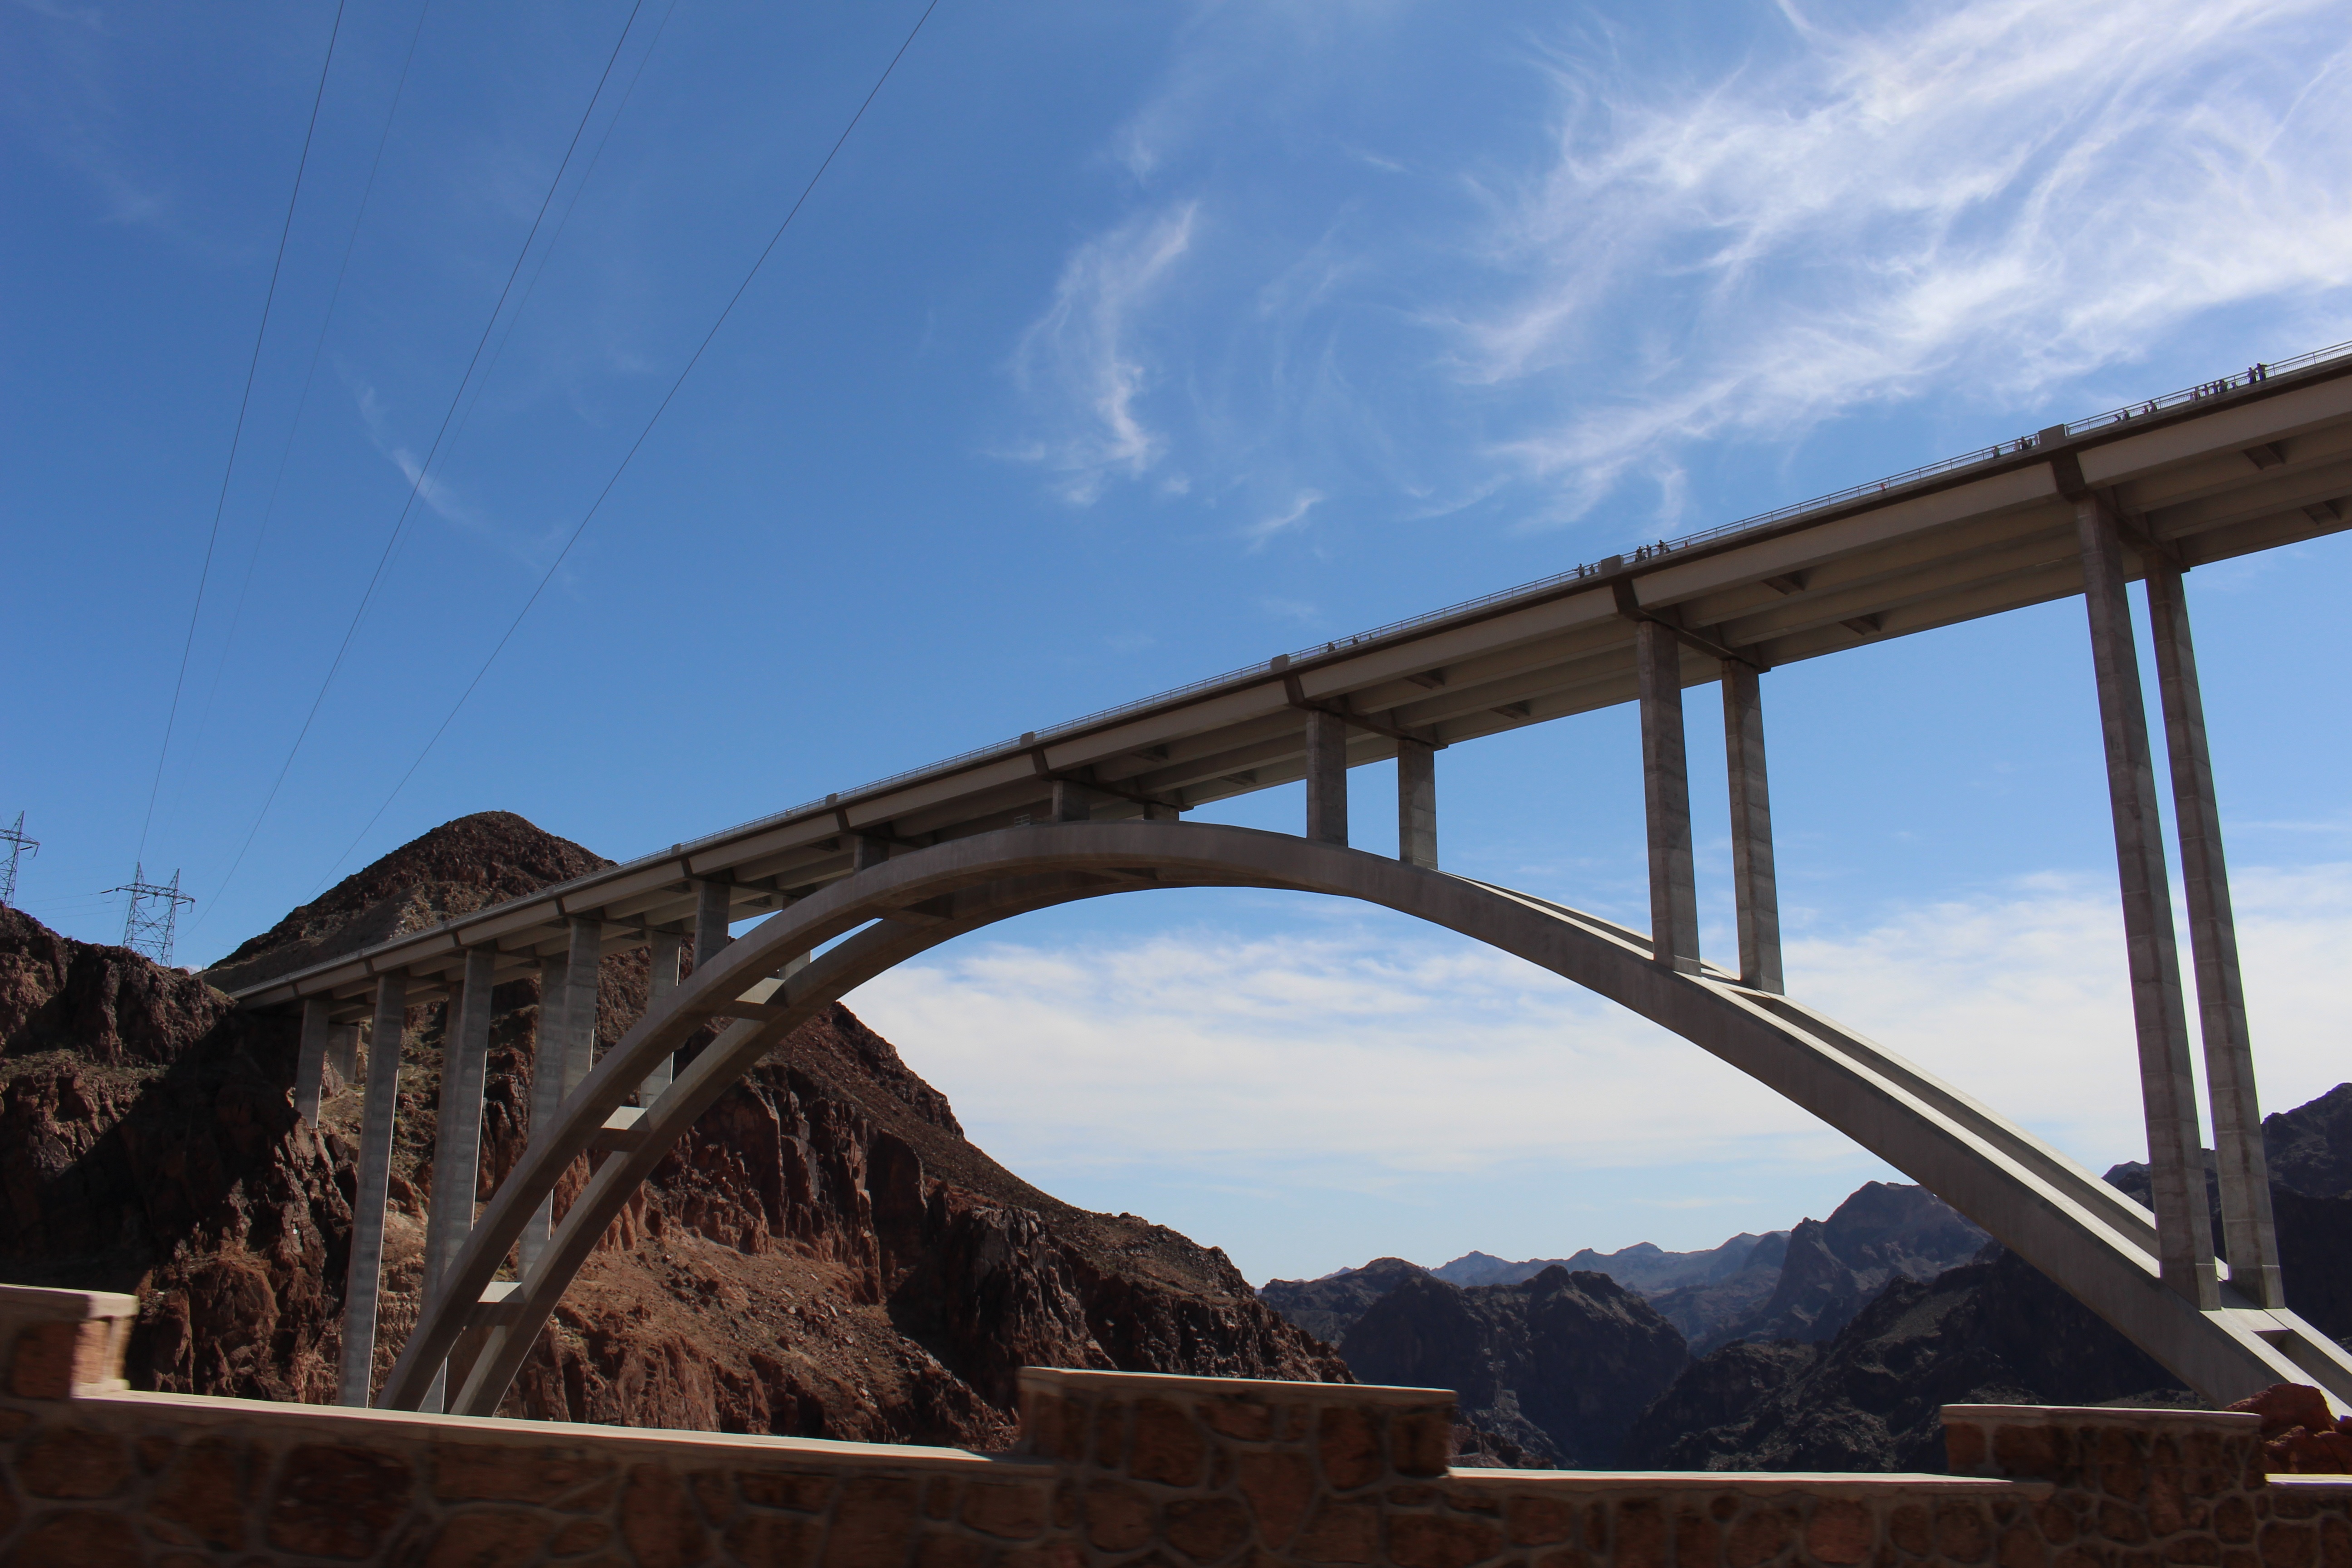
landscape, nature, architecture, sky, bridge, highway, overpass, environment, natural, scenery, trip, leisure, outdoors, relaxation, canada, mike o callaghan and pat tillman, memorial bridge, nonbuilding structure